Bretenoux

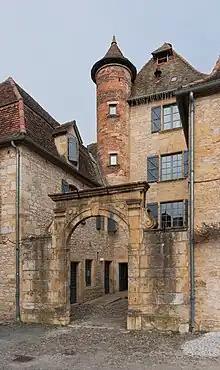
Town hall

Bretenoux is a commune in the Lot department in southwestern France. The old town, a bastide, is laid out on a grid and has houses dating from the 13th to the 16th century.